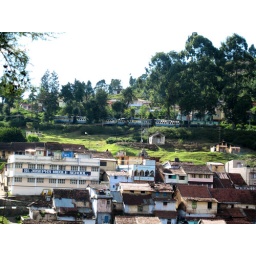
see in background--the historic hill train